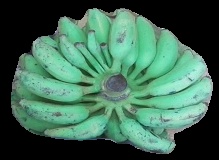
Variety: elakki-bale
Grade: grade3